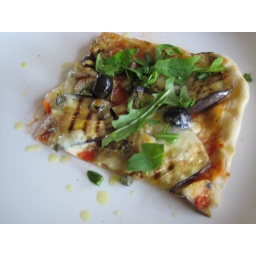
With tuna, mushrooms, grilled eggplant, red bell peppers, capers, anchovies, black olives and mozzarella. Plus rucola and torn basil over